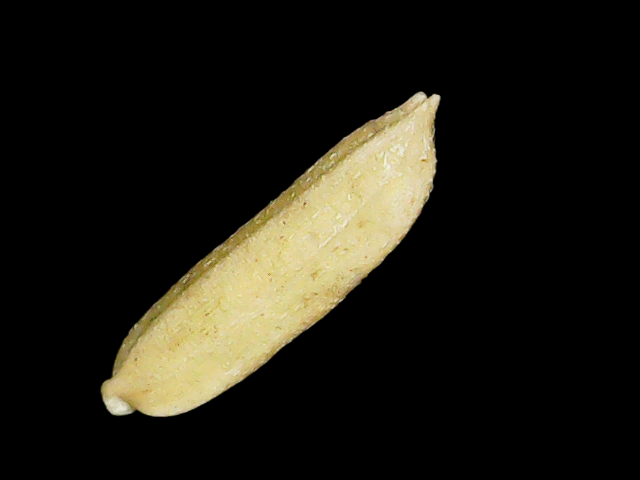
Rice variety: Binadhan21